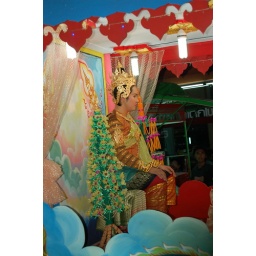
As we were walking through the Saturday night market in Bankok, a tiny parade spontaneously came through.